World Forestry Center

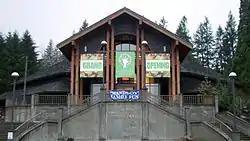
Forestry Center Main building

The World Forestry Center is a nonprofit educational institution in Portland in the U.S. state of Oregon. Located near the Oregon Zoo in Washington Park, the organization was established in 1964 as the Western Forestry Center, with the actual building opening in 1971.